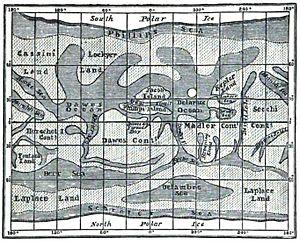
Les premières traces de l'histoire de l'observation de Mars, c'est-à-dire l'observation de la planète Mars depuis la Terre, remontent à l'époque des astronomes de l'Égypte antique, au IIe millénaire av. J.-C. Les premiers écrits chinois à propos des mouvements de la planète rouge datent d'avant la fondation de la dynastie Zhou. Des observations détaillées des positions de Mars furent faites par les astronomes babyloniens qui perfectionnèrent des techniques d'arithmétique afin de prévoir les futures positions de la planète. Les philosophes de la Grèce antique et les astronomes de l'époque hellénistique développèrent des modèles géocentriques pour expliquer ces mouvements. Les astronomes indiens et arabes, quant à eux, estimèrent la taille de Mars et sa distance par rapport à la Terre. Au XVIᵉ siècle, Nicolas Copernic proposa un modèle héliocentrique pour le Système solaire dans lequel les planètes suivaient des orbites circulaires autour du Soleil. Ce modèle fut corrigé par Johannes Kepler, donnant à Mars une orbite elliptique, en adéquation avec les données astronomiques de l'époque.